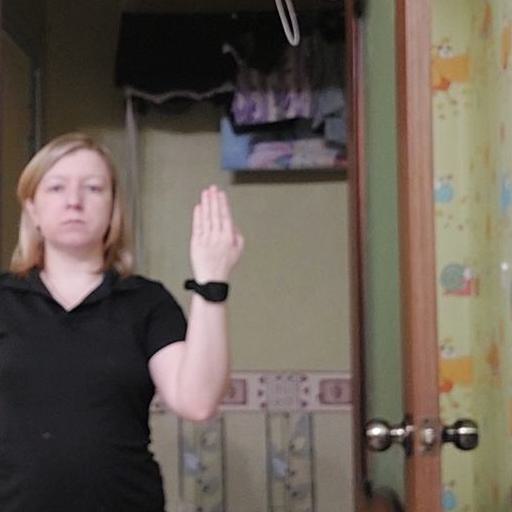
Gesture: stop_inverted